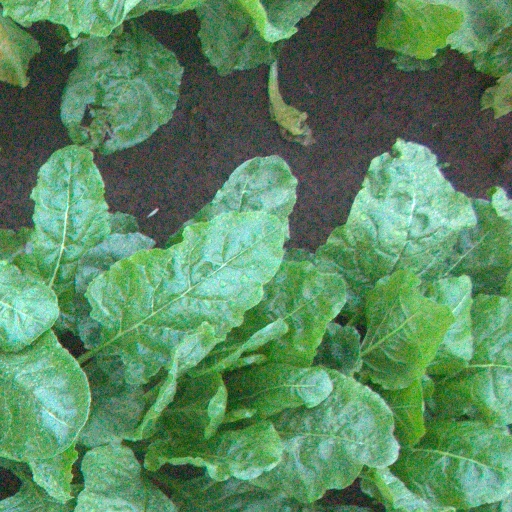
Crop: sugar beet